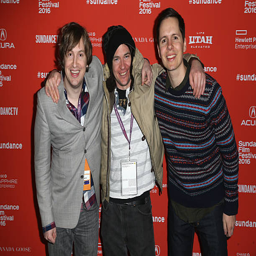
actors attend the premiere during festival .